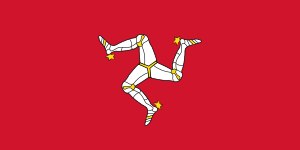
Isle of Mans flag
Isle of Mans flag, størrelsesforhold: 1:2
Isle of Mans flag har en triskele på rød baggrund, et mærke som har en lang tradition som våben og flag på øen. Triskelen er trebenet og udstyret med rustning. De tre ben er sammenhæftet ved hofterne. Som våben for Man er mærket kendt tilbage til 1200-tallet. Det røde flag med de tre ben blev anerkendt som flag 1. januar 1933, men er også kendt i brug før denne dato. Gennem triskele-figuren har Mans flag lighedstræk med den autonome italienske region Siciliens flag.